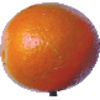
Label: tangelo